Joan Castejón

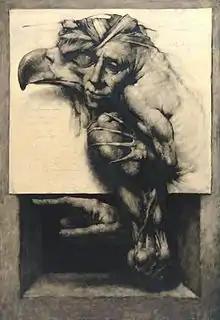
'Mutant eagle', wax on paper, by Joan Castejón.

At sixteen he moved to Valencia, where he received training in fine arts at the Academy of San Carlos. His first solo exhibition took place in the Valencian art gallery Mateu in 1966. This first moment of his career (1964-1967) can be described as neofigurative. The human figure (sometimes grouped) appears in the middle of undefined spaces. Works from this stage, including anthropomorphic themed drawings, announce the peculiar features that characterize his later works: a tense correctness of line which develops vigorous anatomic effects.